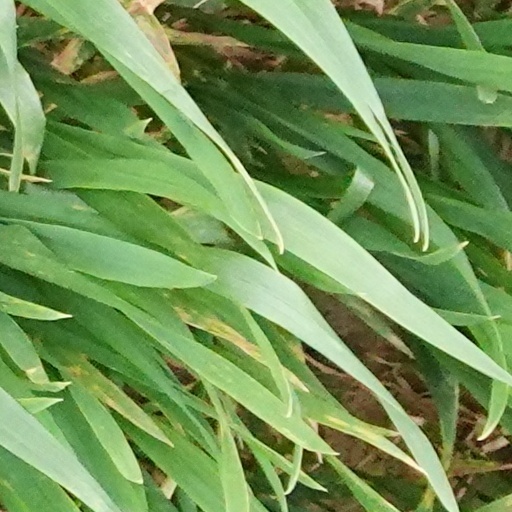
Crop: wheat